EuroBasket 2007

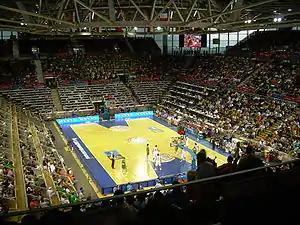
Match between Lithuania and Italy in the Madrid Arena

Ties are broken via the following criteria, with the first option used first, all the way down to the last option: